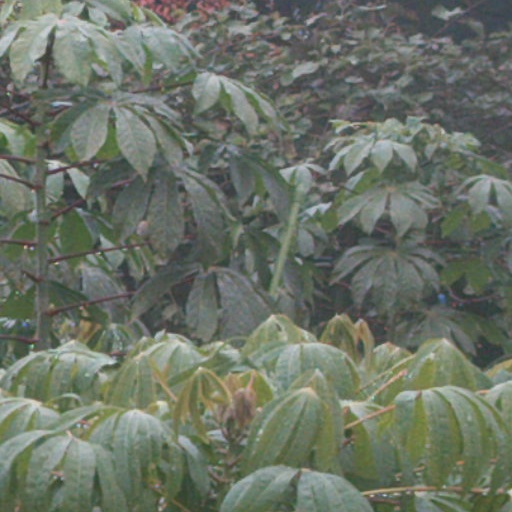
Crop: cassava